Outer Hebrides

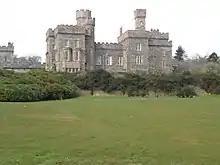
Lews Castle, Stornoway

The islands' total population was 26,502 at the 2001 census, and the 2011 figure was 27,684. During the same period Scottish island populations as a whole grew by 4% to 103,702. By 2022 the population had fallen to 26,140. The largest settlement in the Outer Hebrides is Stornoway on Lewis, which has a population of about 8,100.